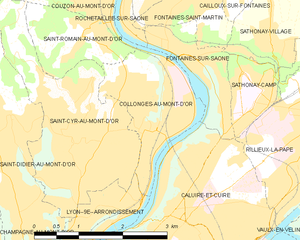
Carte des communes françaises